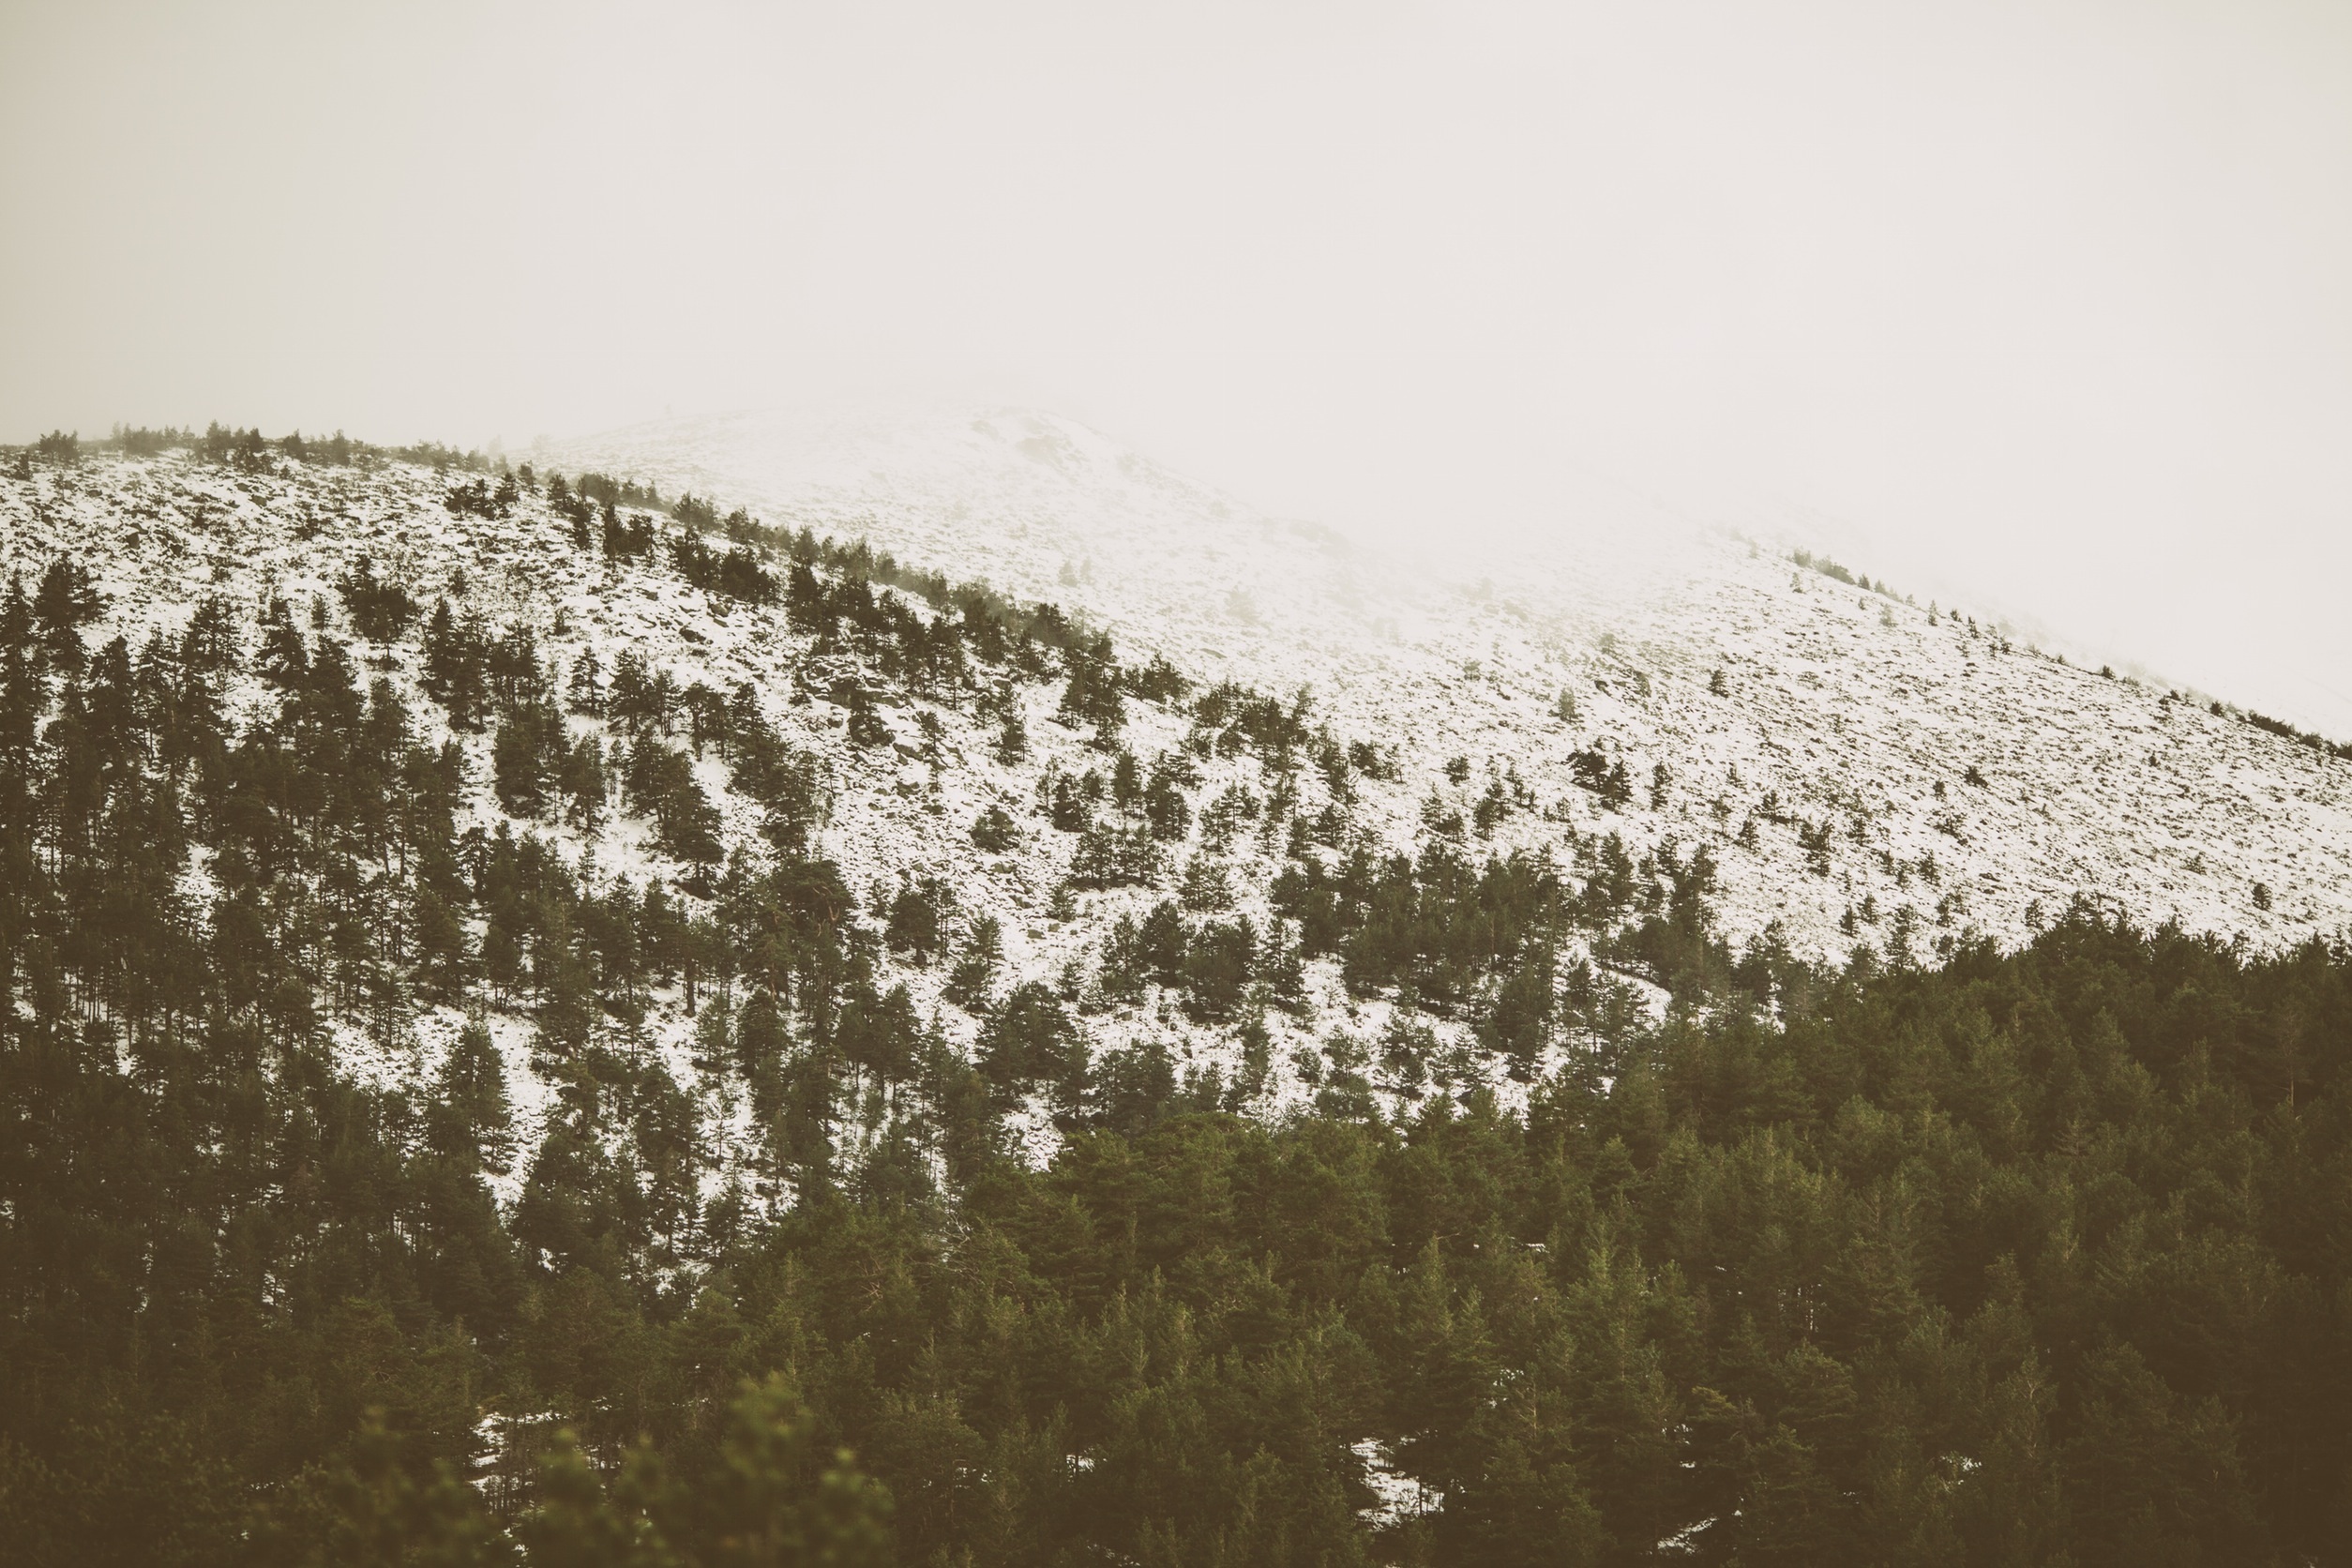
tree, nature, grass, branch, snow, winter, mist, sunlight, morning, leaf, hill, wind, frost, reflection, weather, season, trees, hills, freezing, atmospheric phenomenon, atmosphere of earth, fog nature